Timeline of North American prehistory

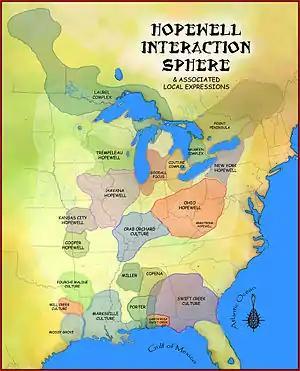
Hopewell Interaction Area and local expressions of the Hopewell tradition

This is a timeline of in North American prehistory, from 1000 BC until European contact.